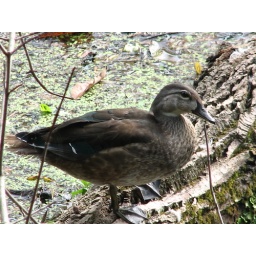
this duck was just coming out of the water by bigshoot1966